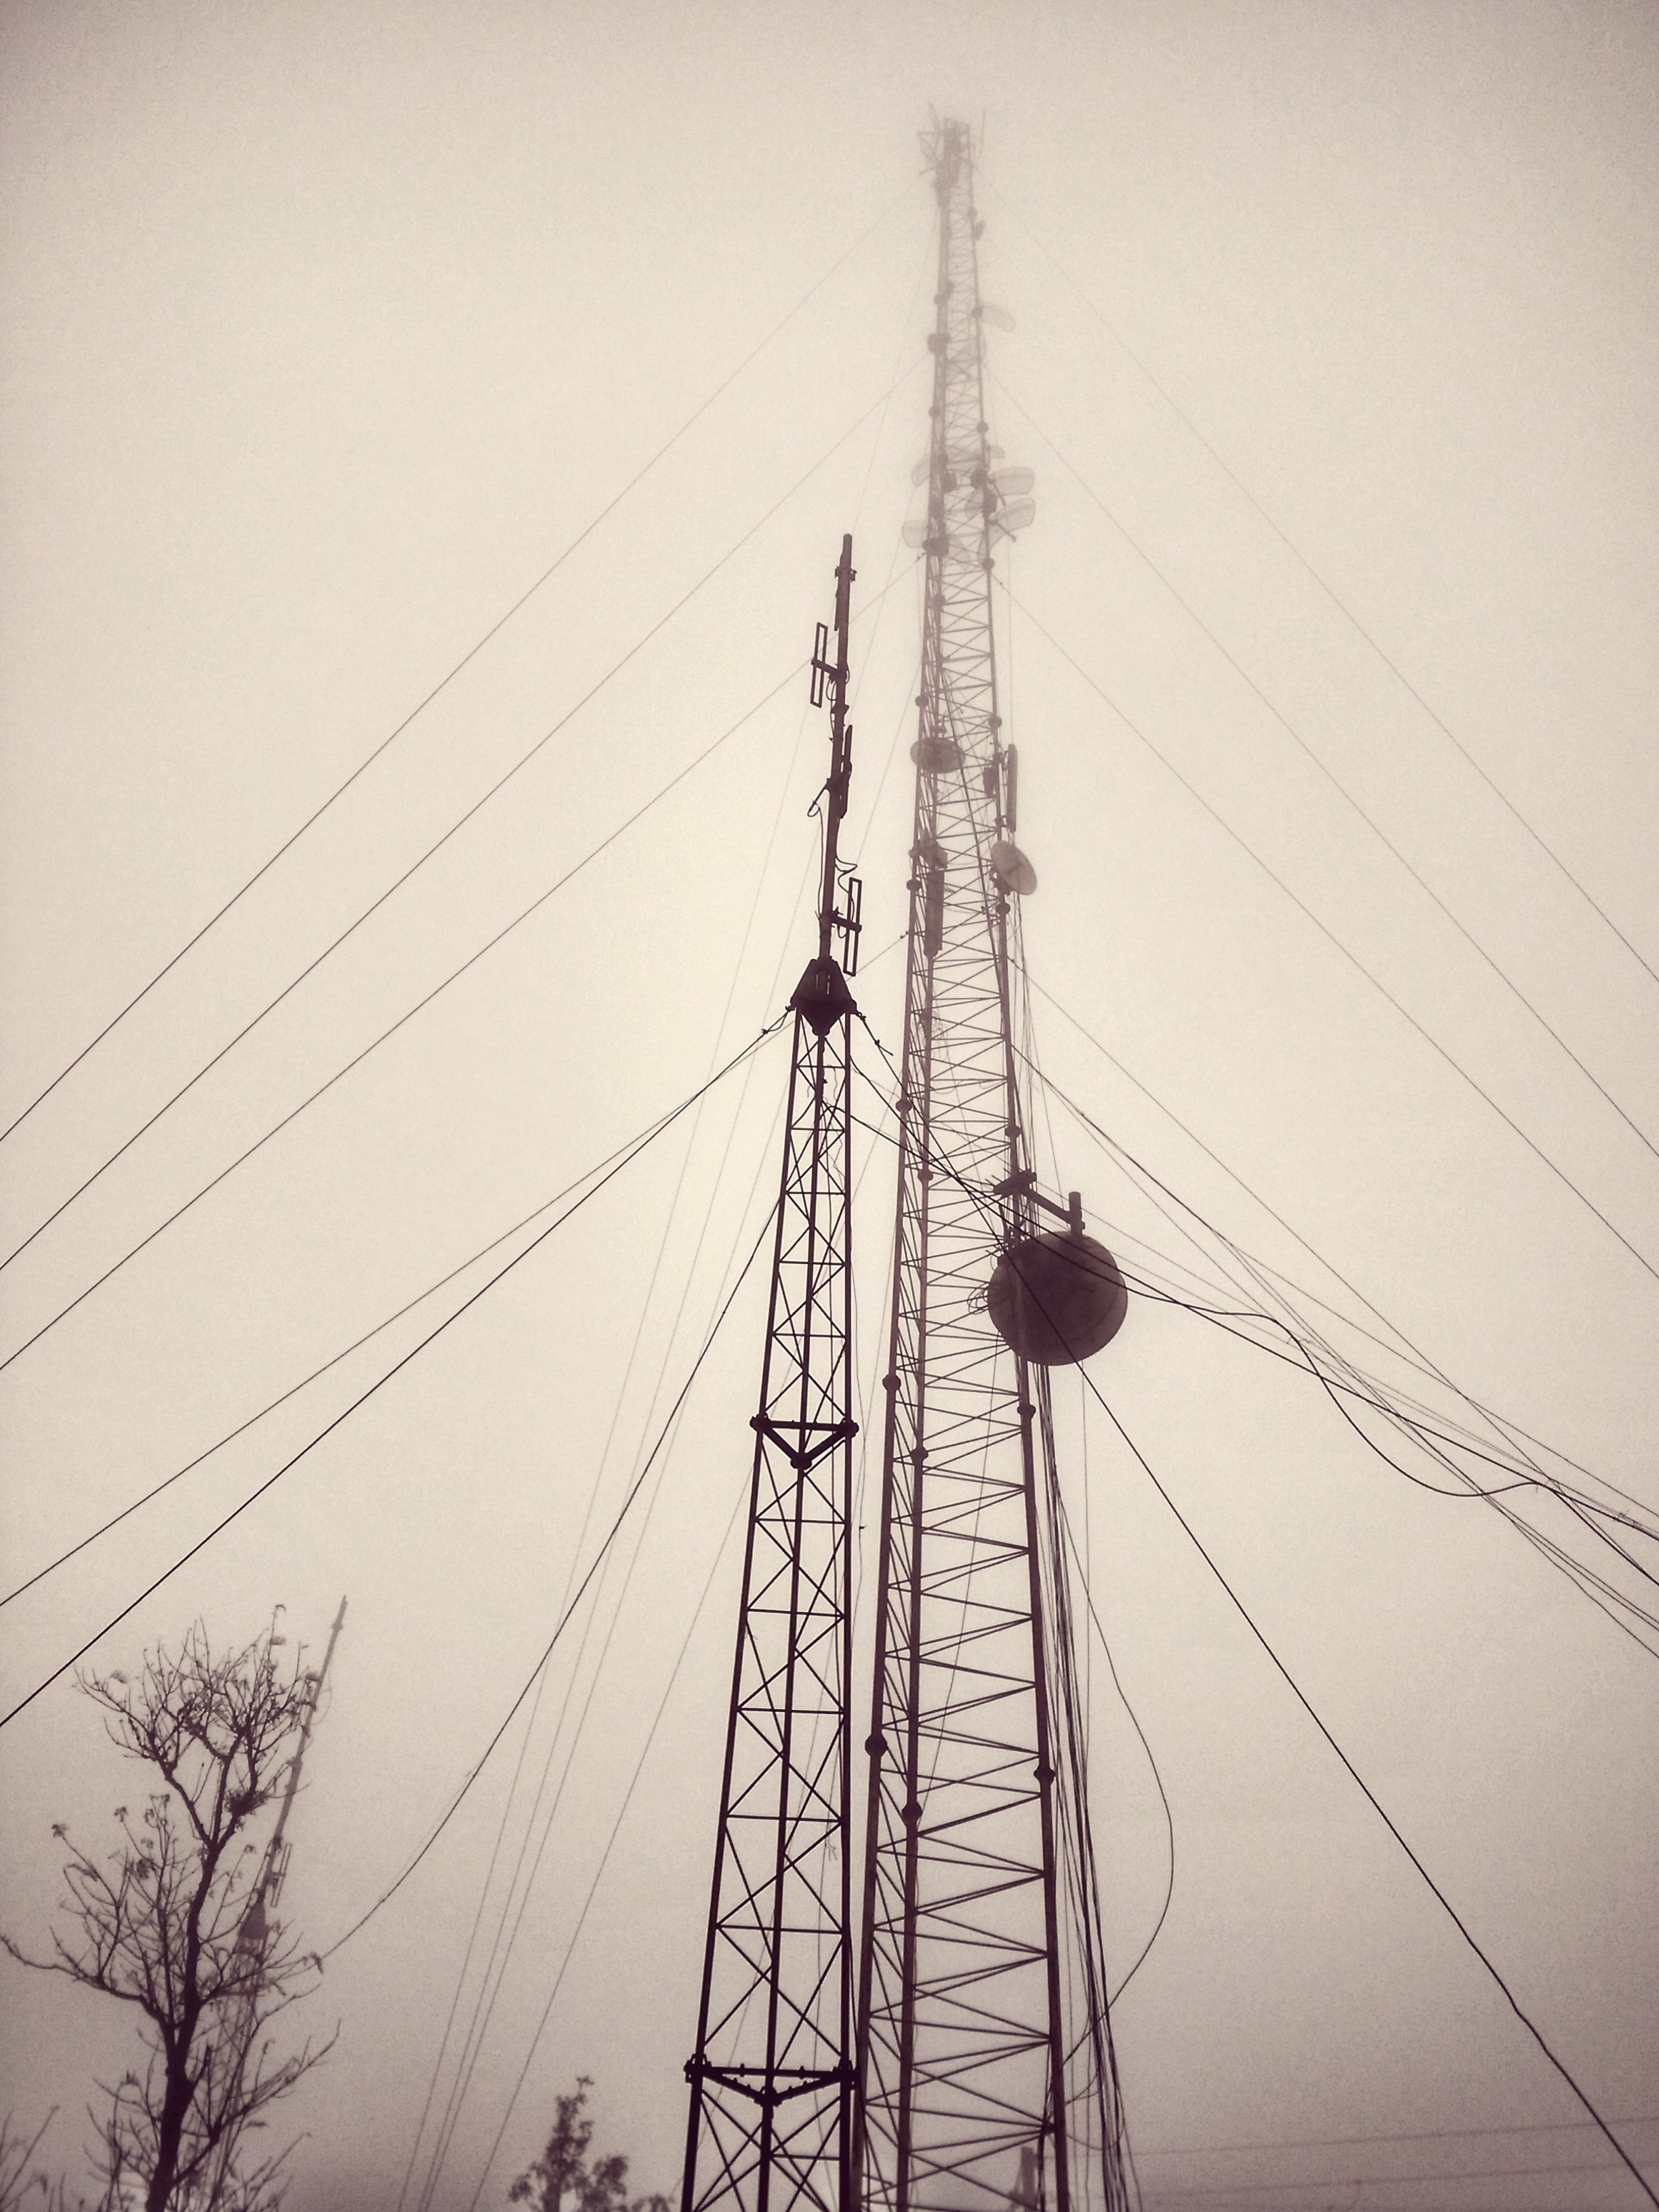
line, vehicle, tower, mast, electricity, shape, transmission tower, outdoor structure, electrical supply, overhead power line